Dhimaner Dinkaal

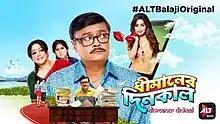
Cover photo

Dhimaner Dinkaal is a Bengali Comedy Web series that premiered on 11 December 2017 on ALT Balaji. It is the story about a simple Bengali man who is against mobile and social media.